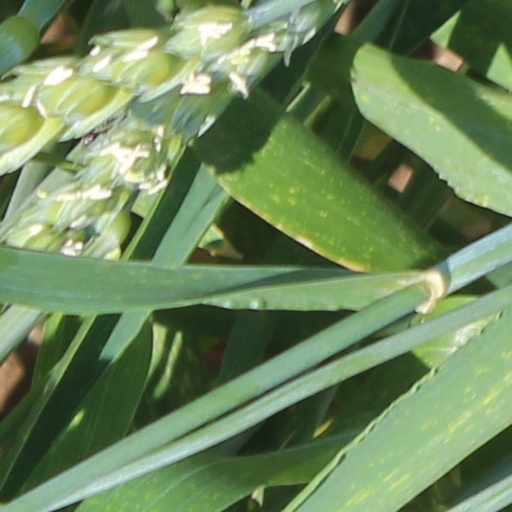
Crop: wheat